List of birds of Ontario

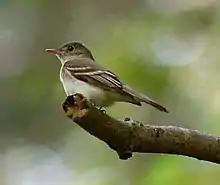
Acadian flycatcher

Falconidae is a family of diurnal birds of prey, notably the falcons and caracaras. They differ from hawks, eagles, and kites in that they kill with their beaks instead of their talons.